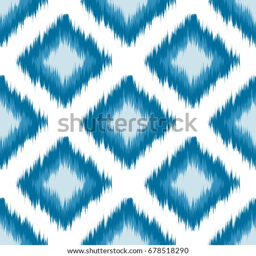
abstract ethnic ikat pattern background traditional pattern on the fabric